Burkhard Reich

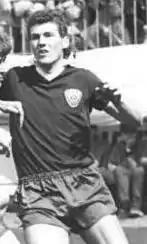
Reich with BFC Dynamo in 1989

Burkhard Reich (born 1 December 1964) is a German former professional footballer who played as a defender. He is currently the athletic director for Karlsruher SC II.